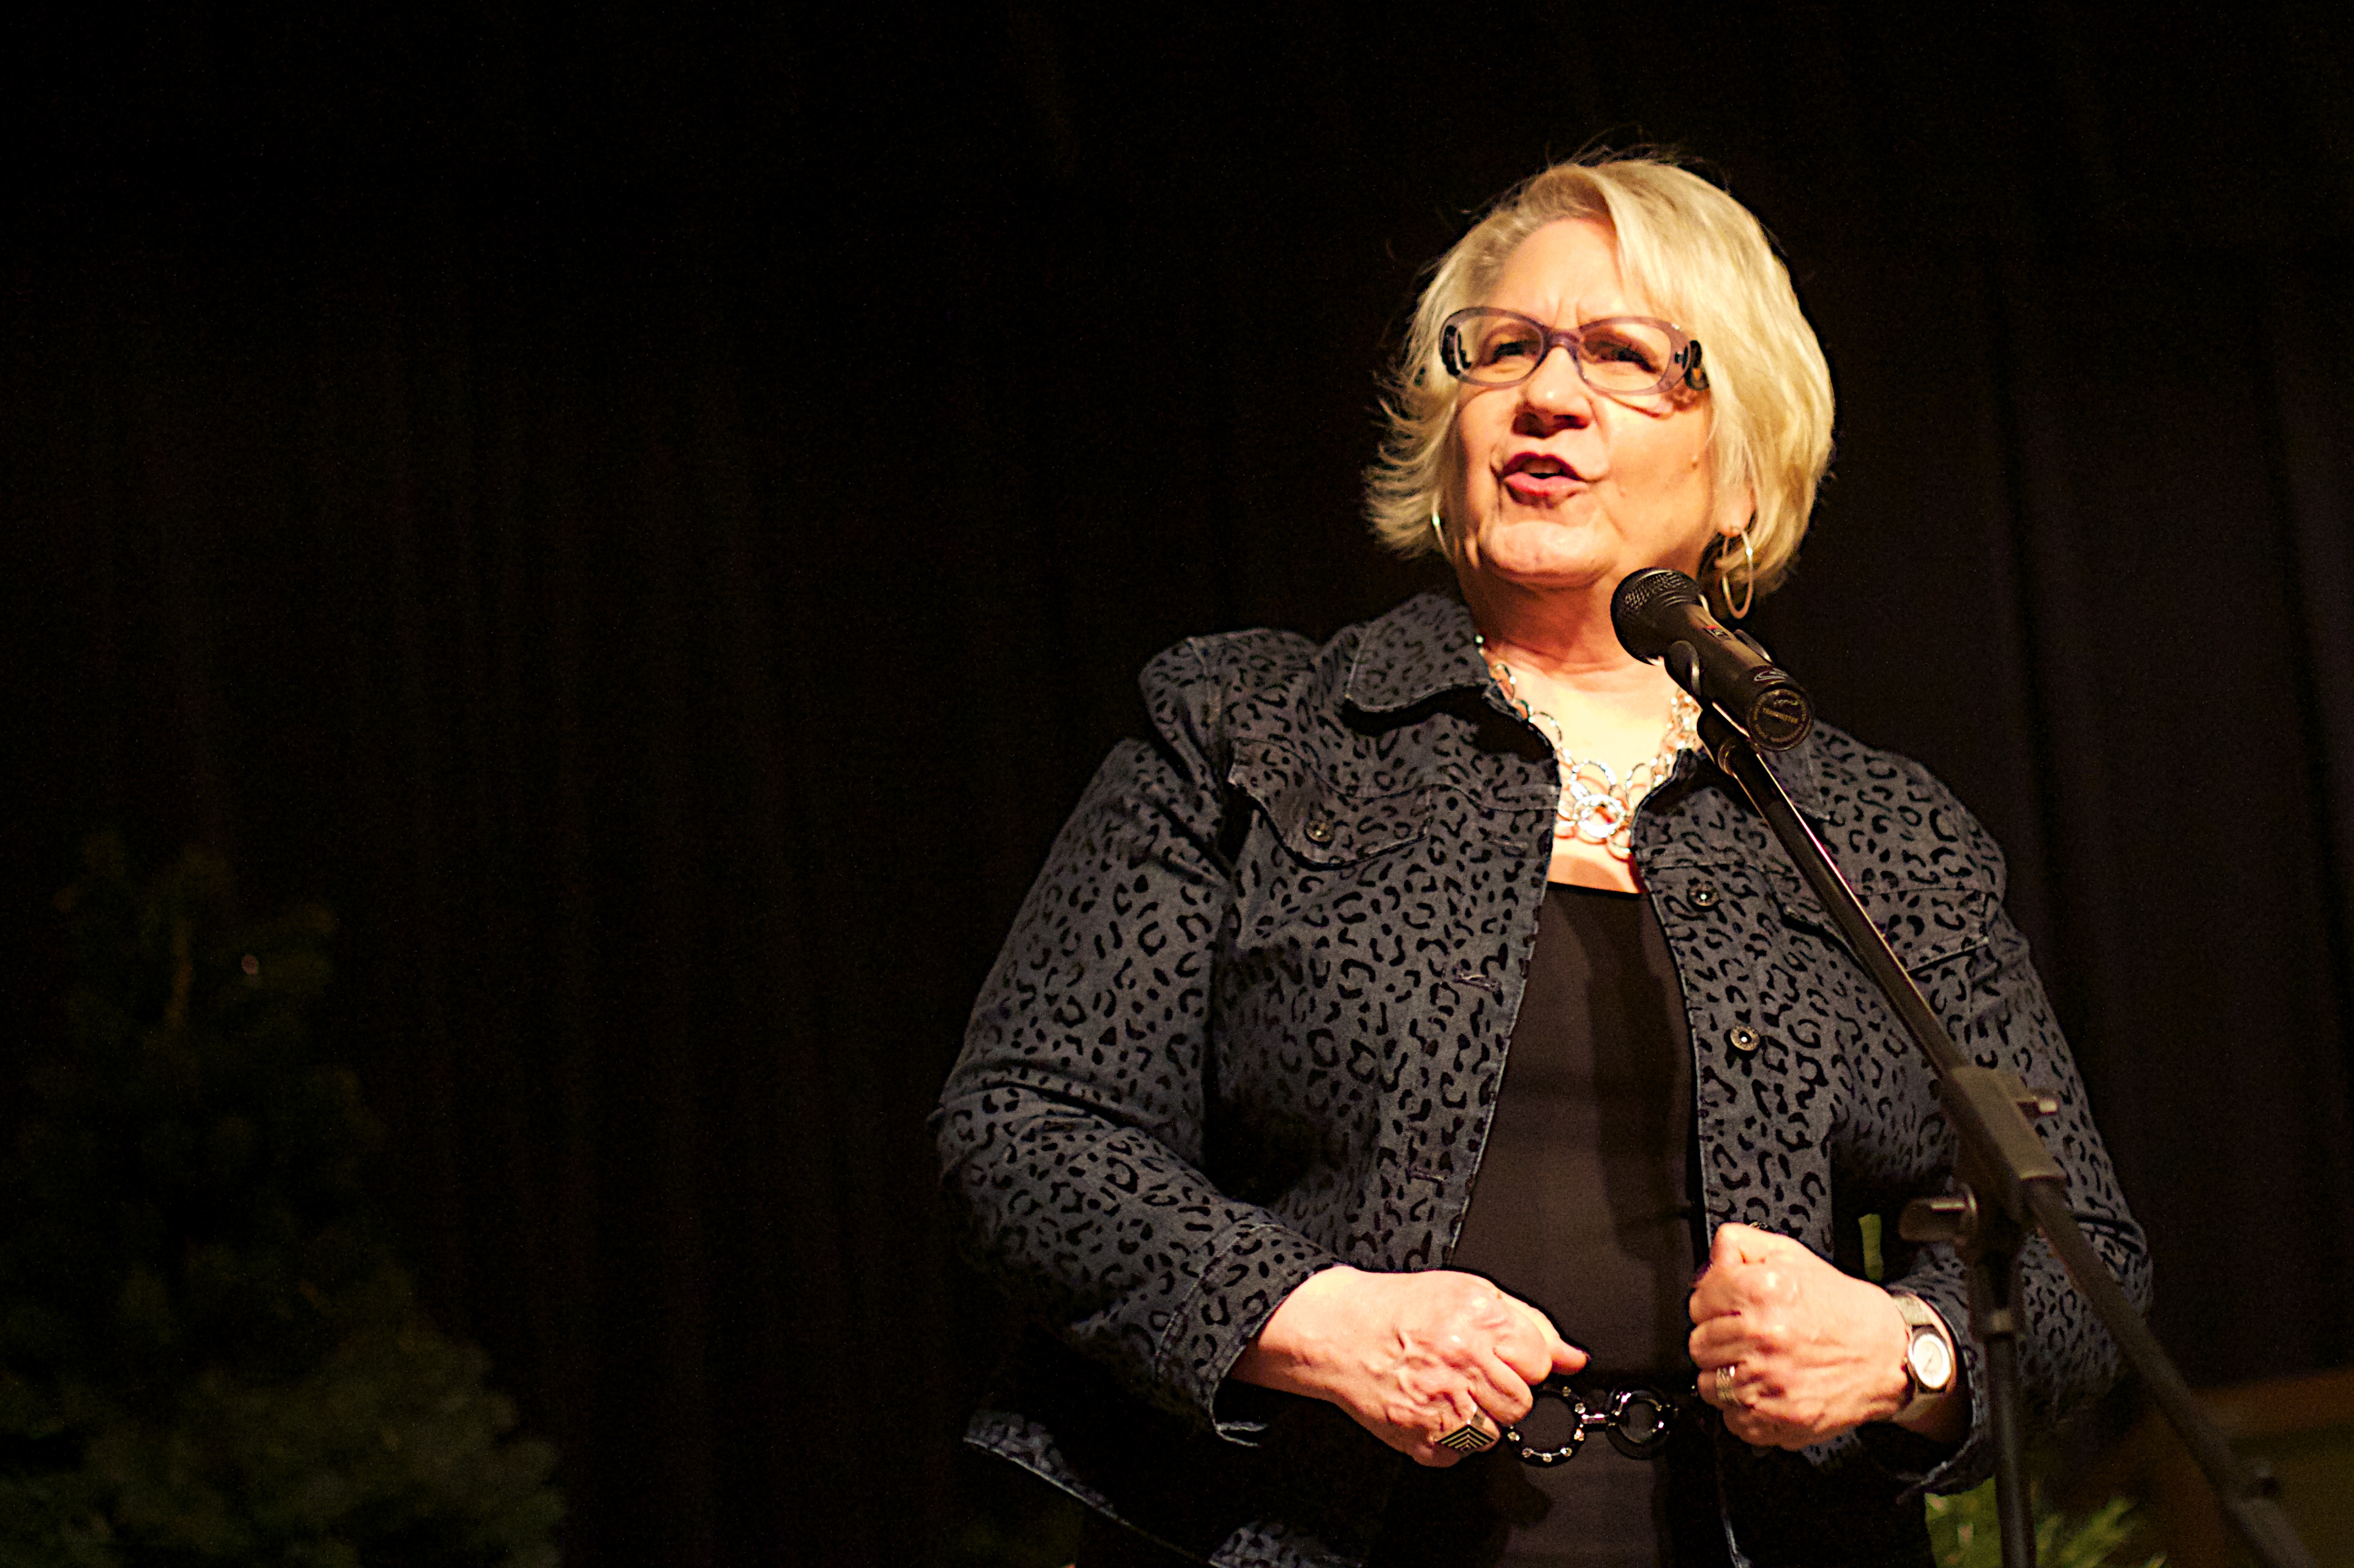
theatre, stage, performance, singing, tellabration, entertainment, performing arts, musical theatre